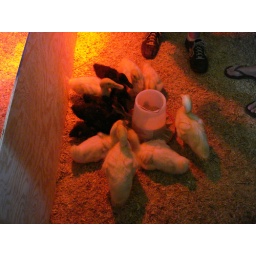
ducks in my uncle's barn